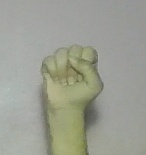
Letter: saad